Harold Harrison (British Army officer)

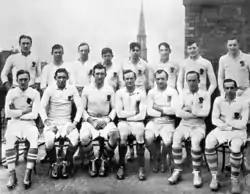
The 1914 England team vs Scotland. Harrison is sat third from left

Although out of favour at international level, Harrison was still in demand. In 1911 he was selected to play for invitational touring team the Barbarians, joining the side on their Easter tour of Wales. He was re-invited to join the Barbarians in 1914, to play a forces team from Shoreham Camp. Harrison was given the honour of captaining the Barbarians to 16–13 victory, his opposing captain being Edgar Mobbs.